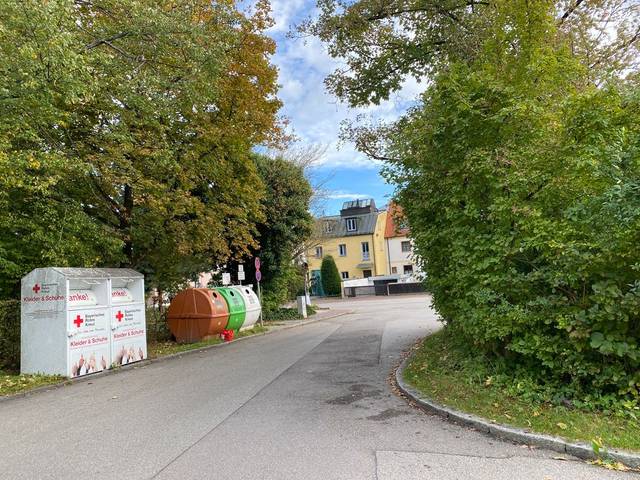
Region: Germany
Coordinates: 48.403, 11.744